The Church of Jesus Christ of Latter-day Saints in the Netherlands

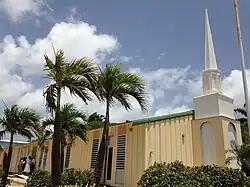
The Church of Jesus Christ of Latter-day Saints in Curacao.

Unless otherwise noted, the following existed in the Netherlands in 2022. Branches in Aruba, Bonaire, and Curaco are located in the ABC Islands District of the Trinidad Port of Spain Mission. The ABC District office is located in Oranjestad, Aruba. The Philippsburg Branch on Sint Maarten is not part of any district or stake and is in the Barbados Bridgetown Mission. Regardless of size, all congregations not part of a stake are called branches.